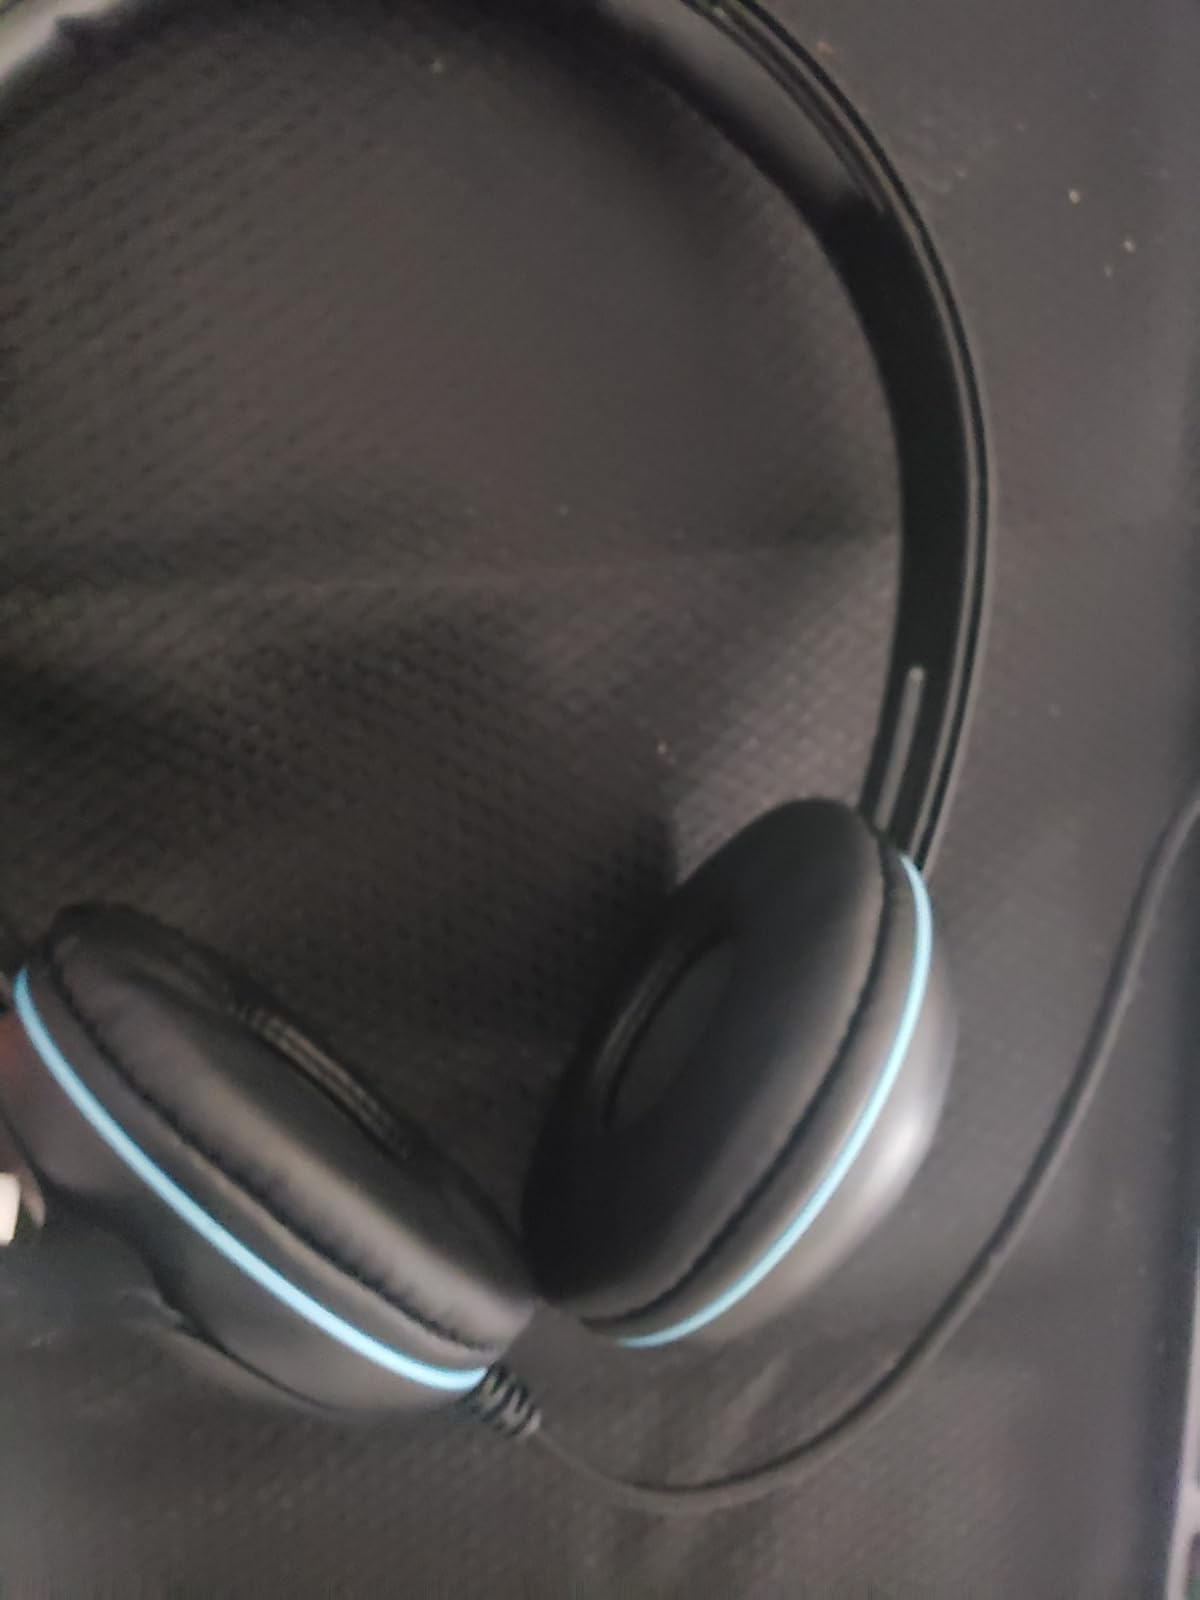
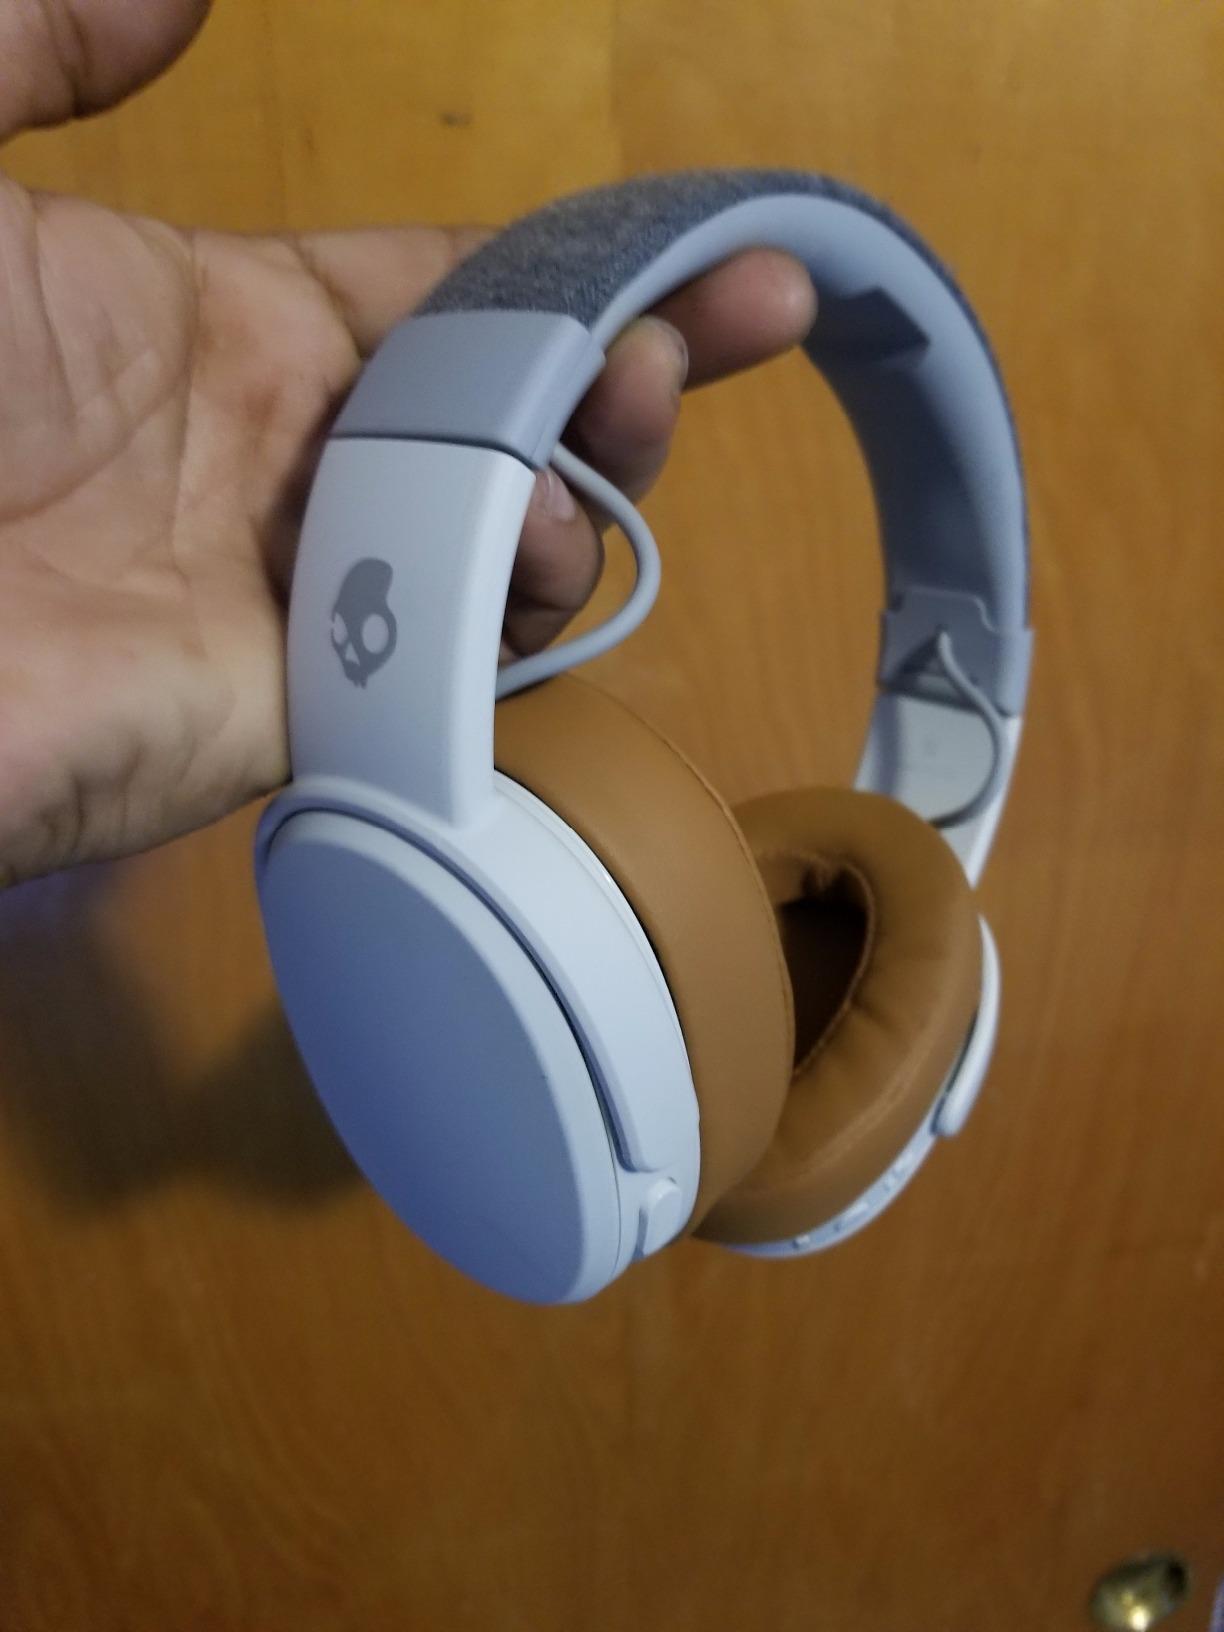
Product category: headphones
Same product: no